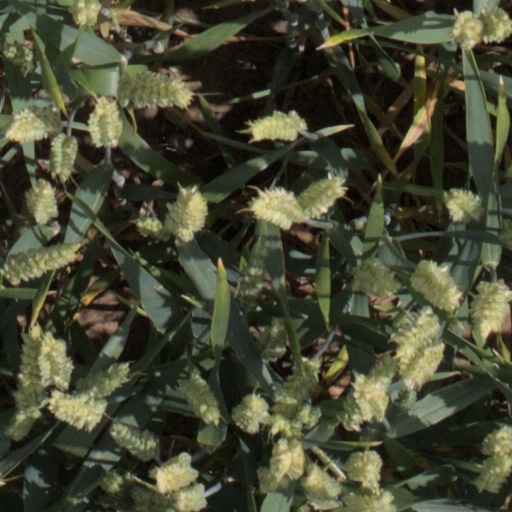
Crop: wheat